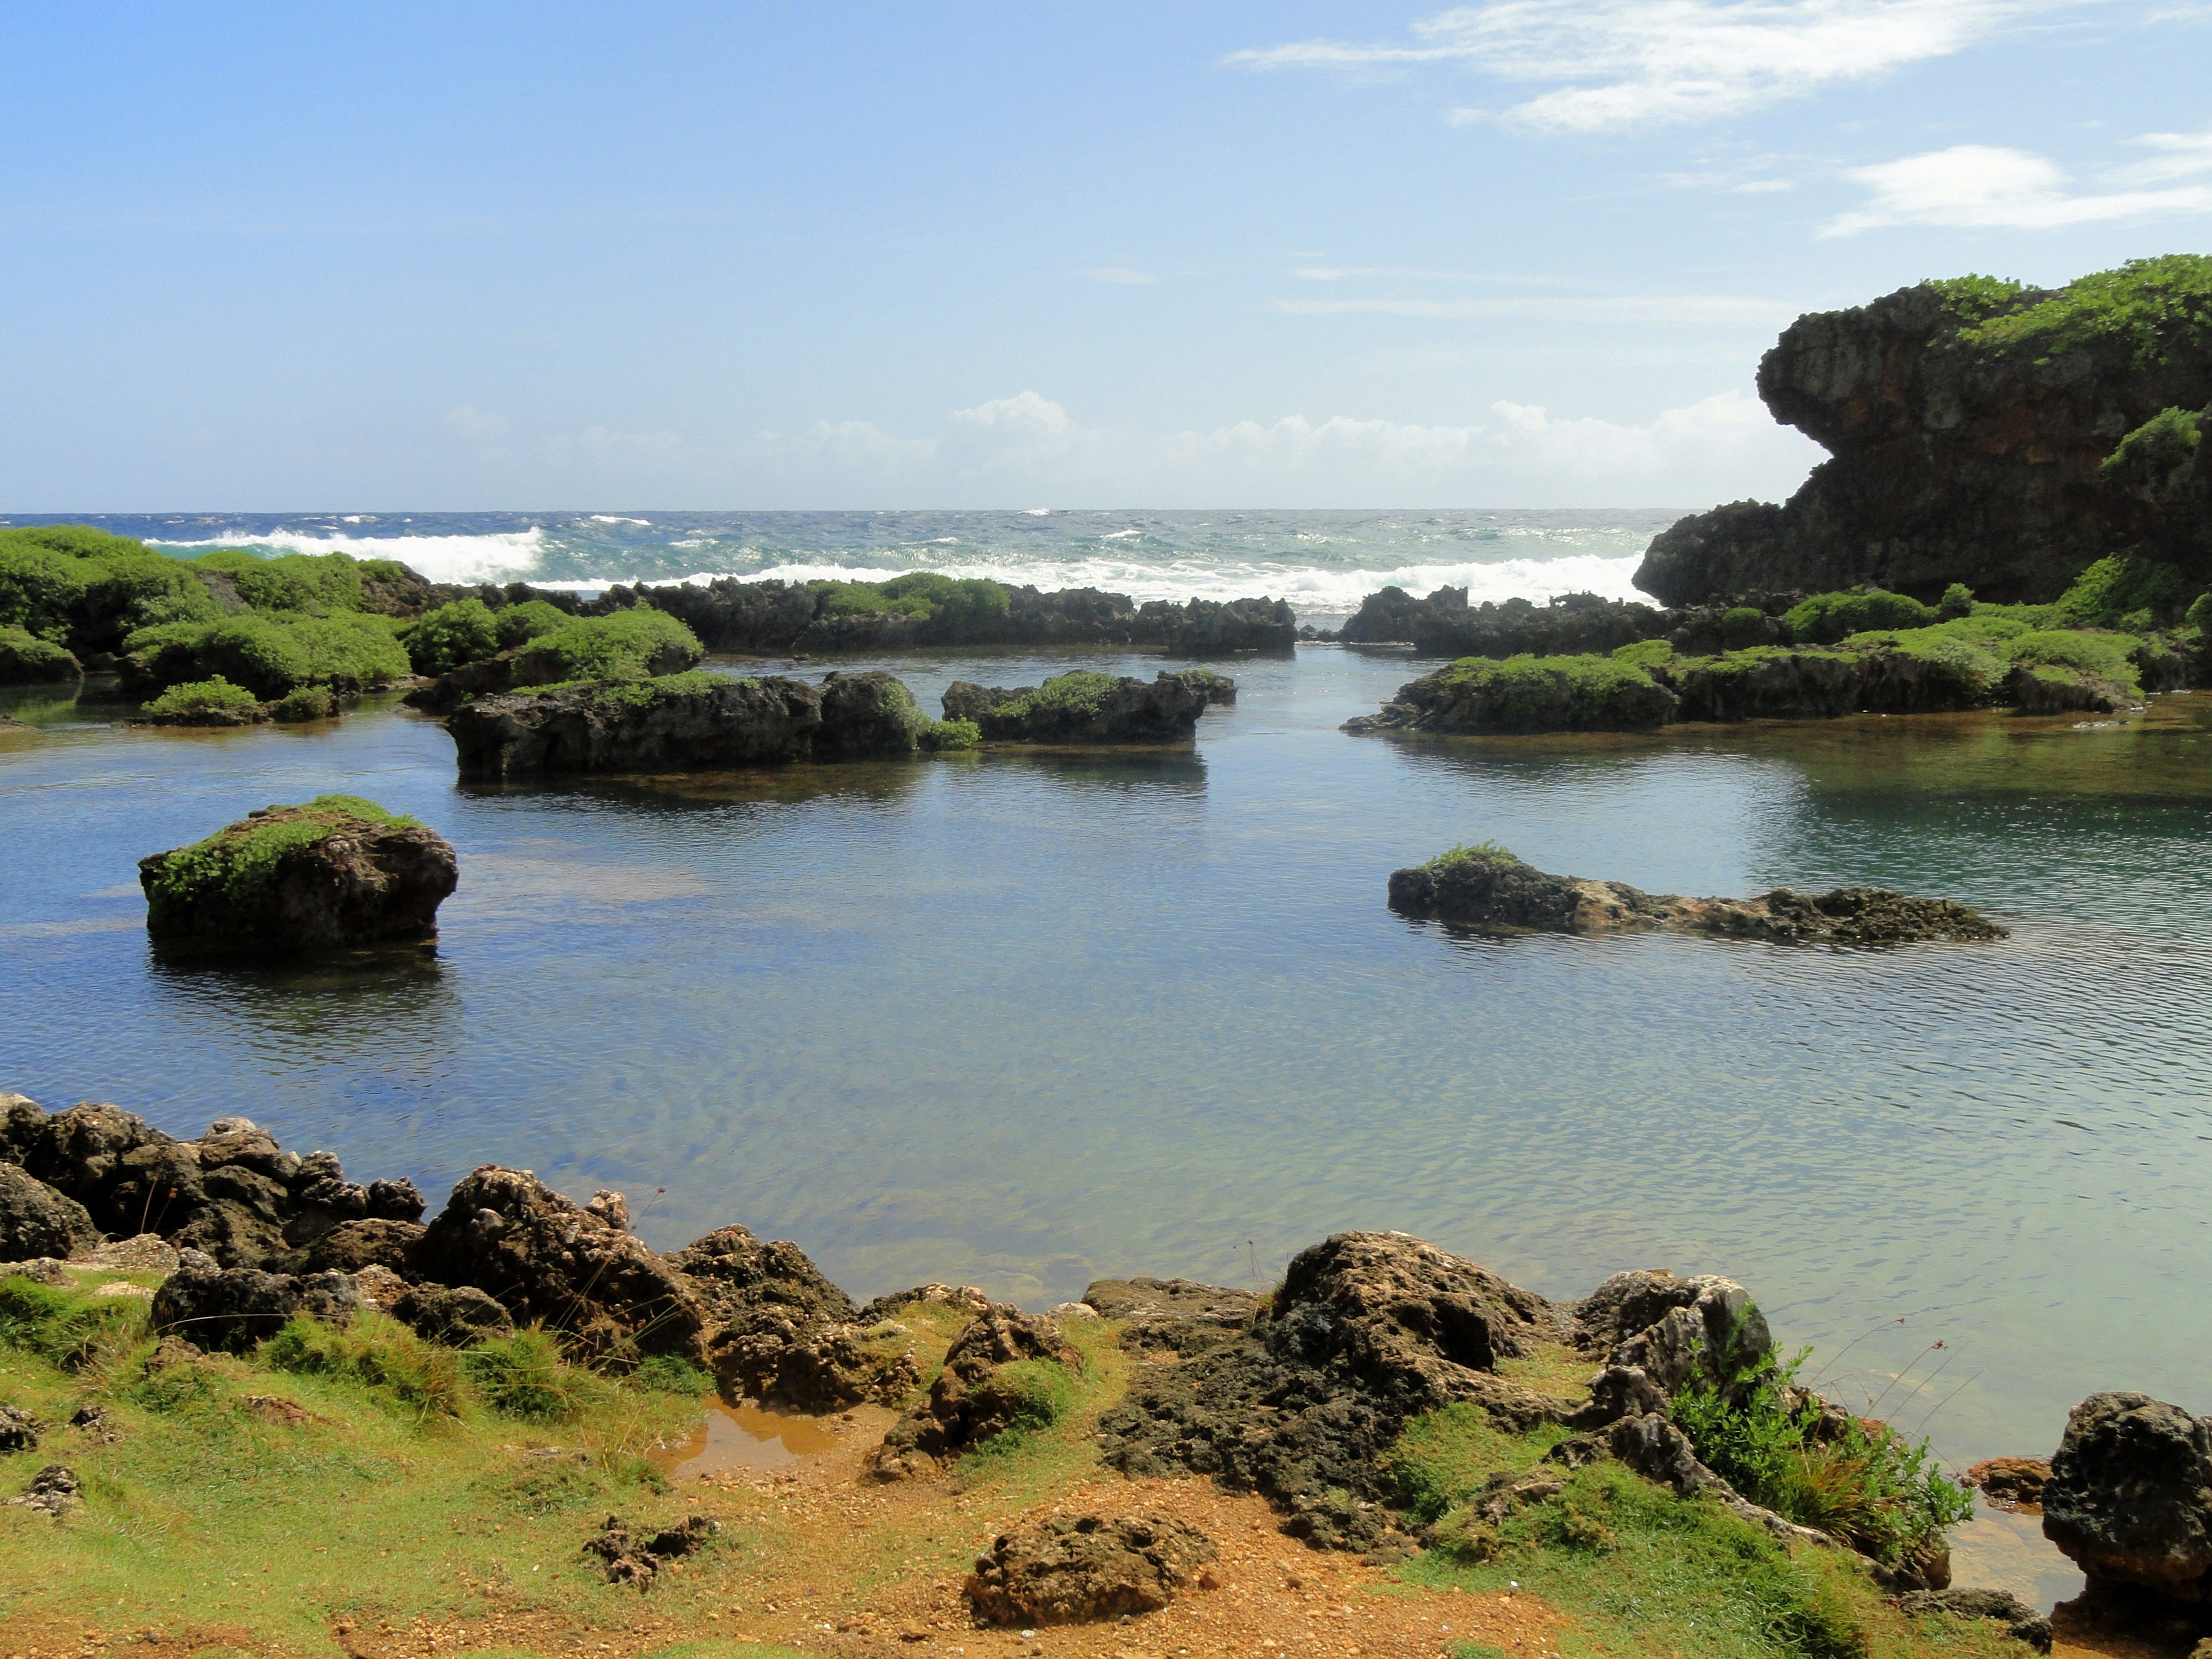
beach, landscape, sea, coast, tree, water, nature, rock, ocean, sky, shore, lake, river, cliff, cove, scenic, bay, rocky, reservoir, terrain, plants, body of water, rocks, outside, waves, clouds, habitat, loch, rural area, guam, landform, natural environment, geographical feature